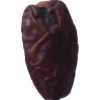
Label: dates